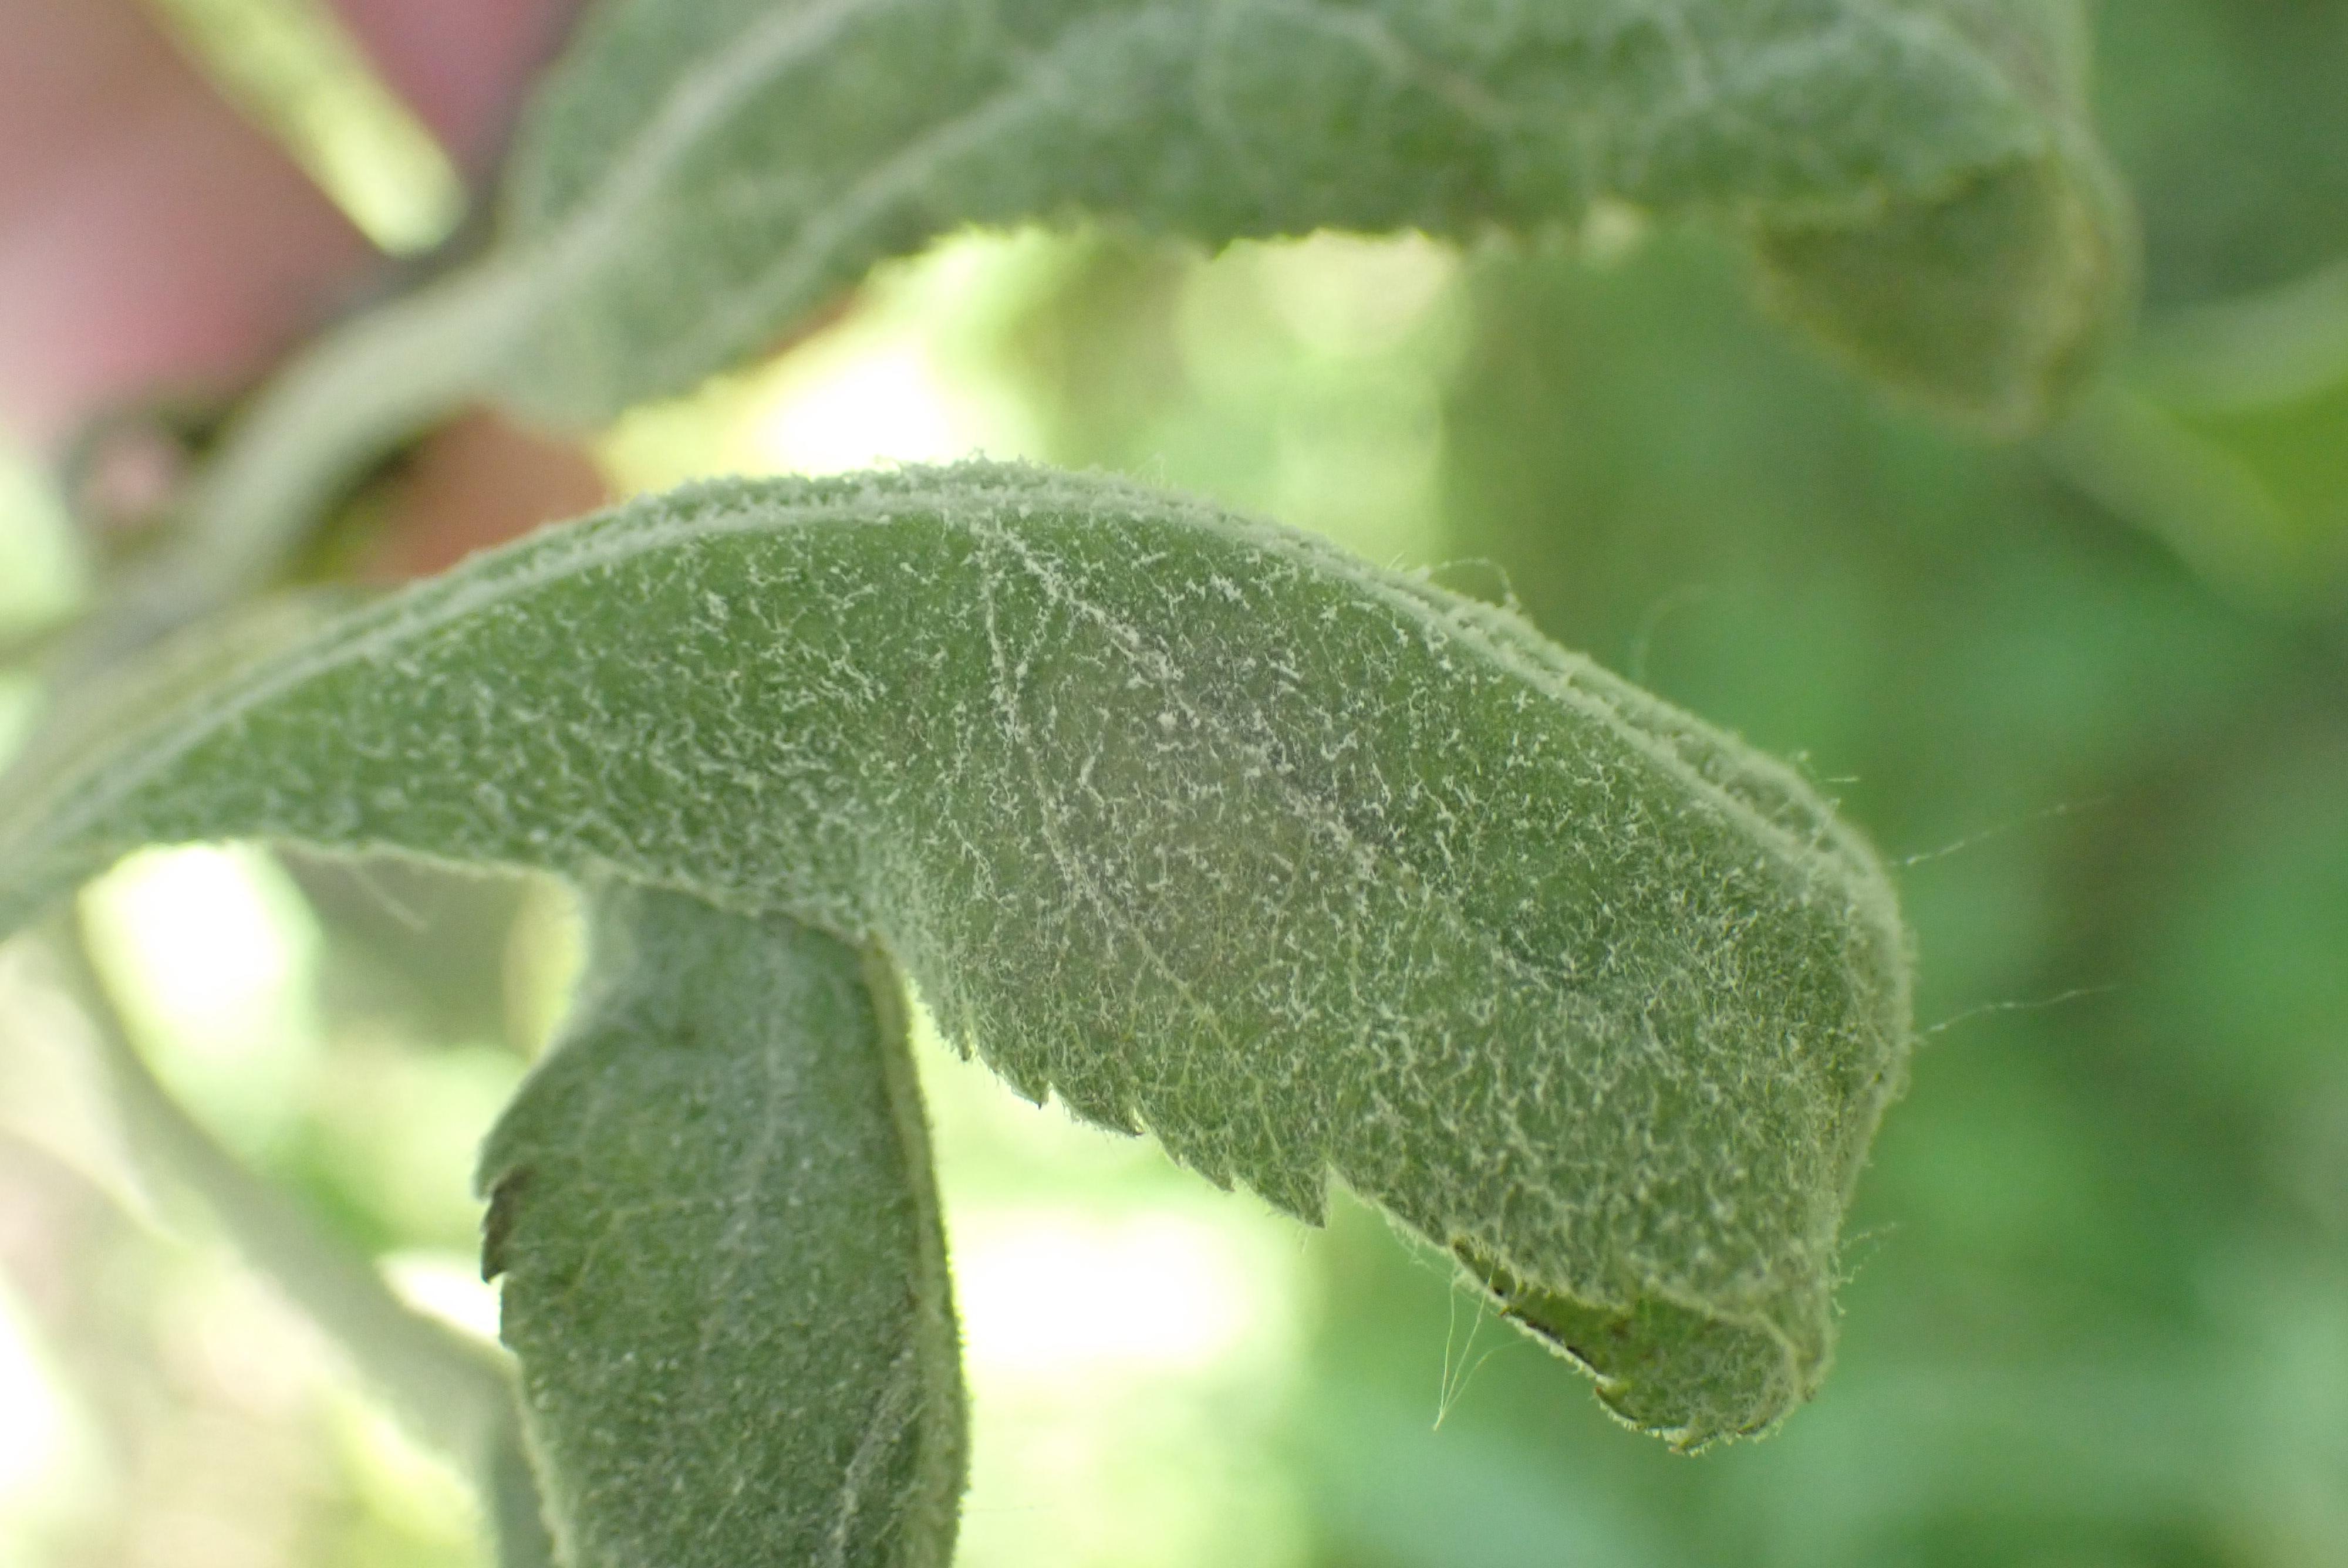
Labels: powdery_mildew